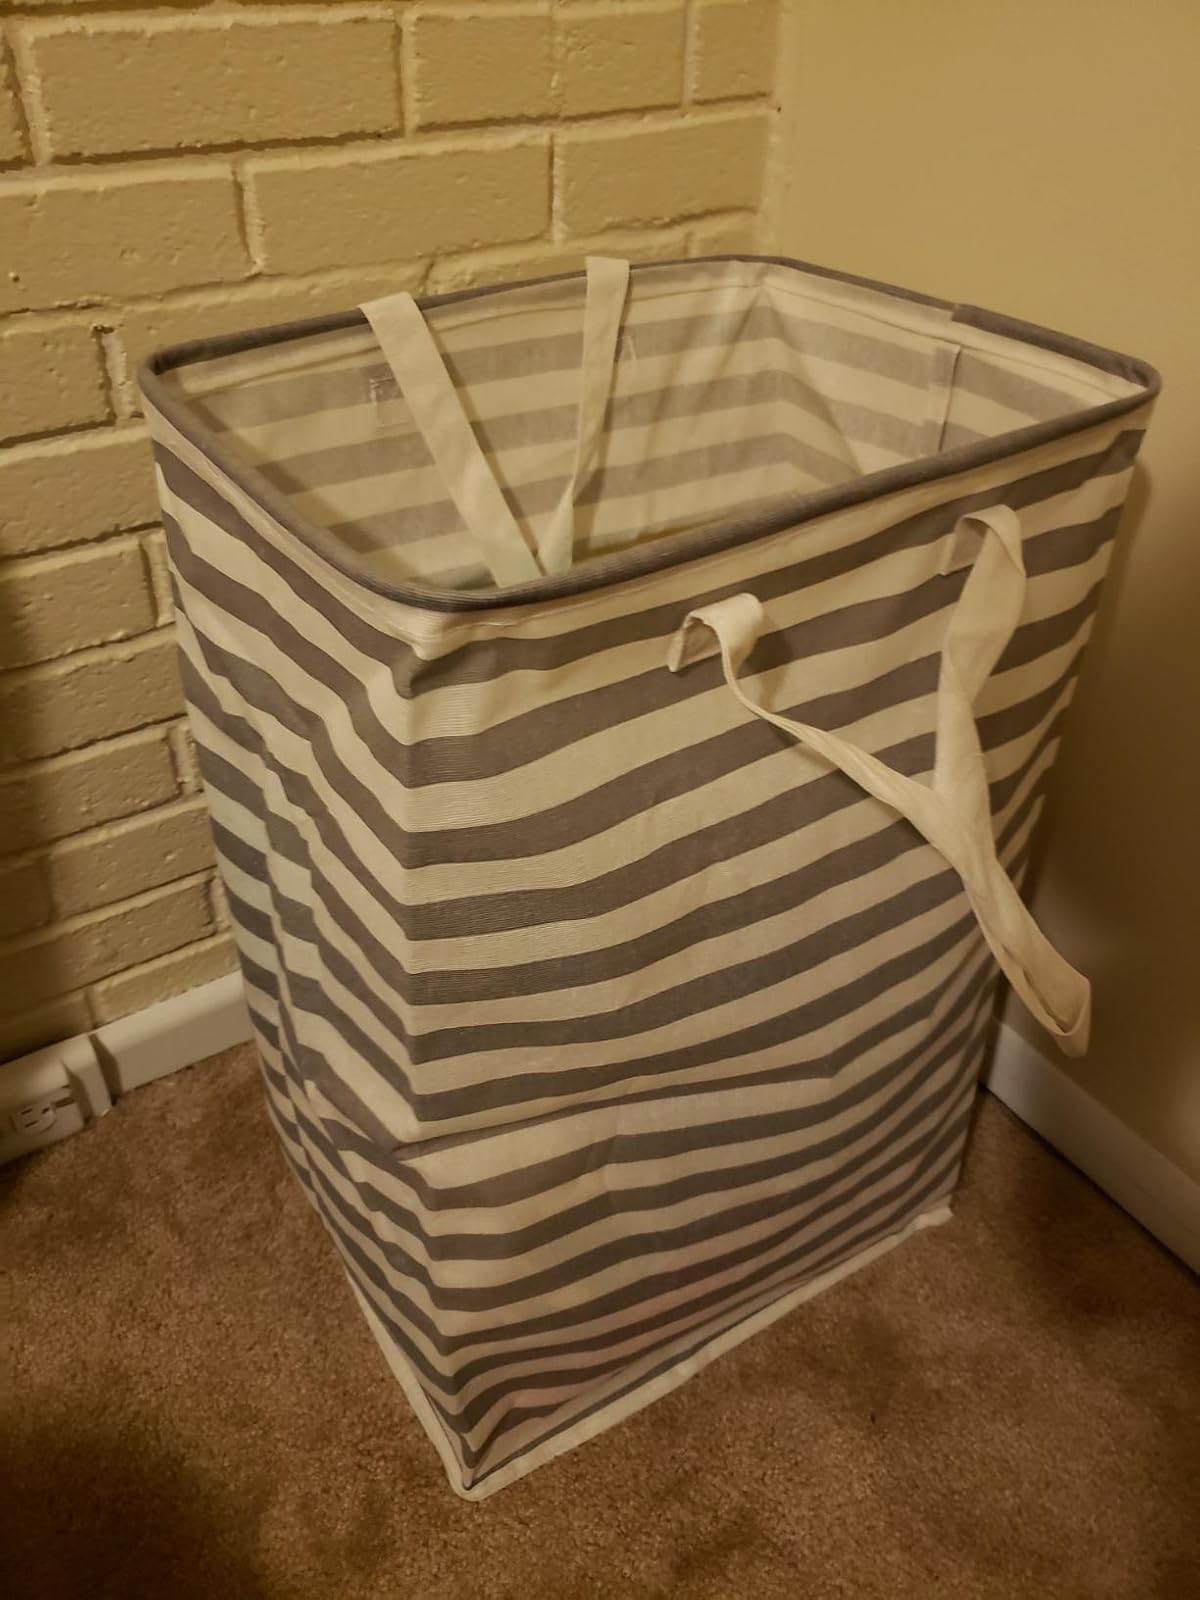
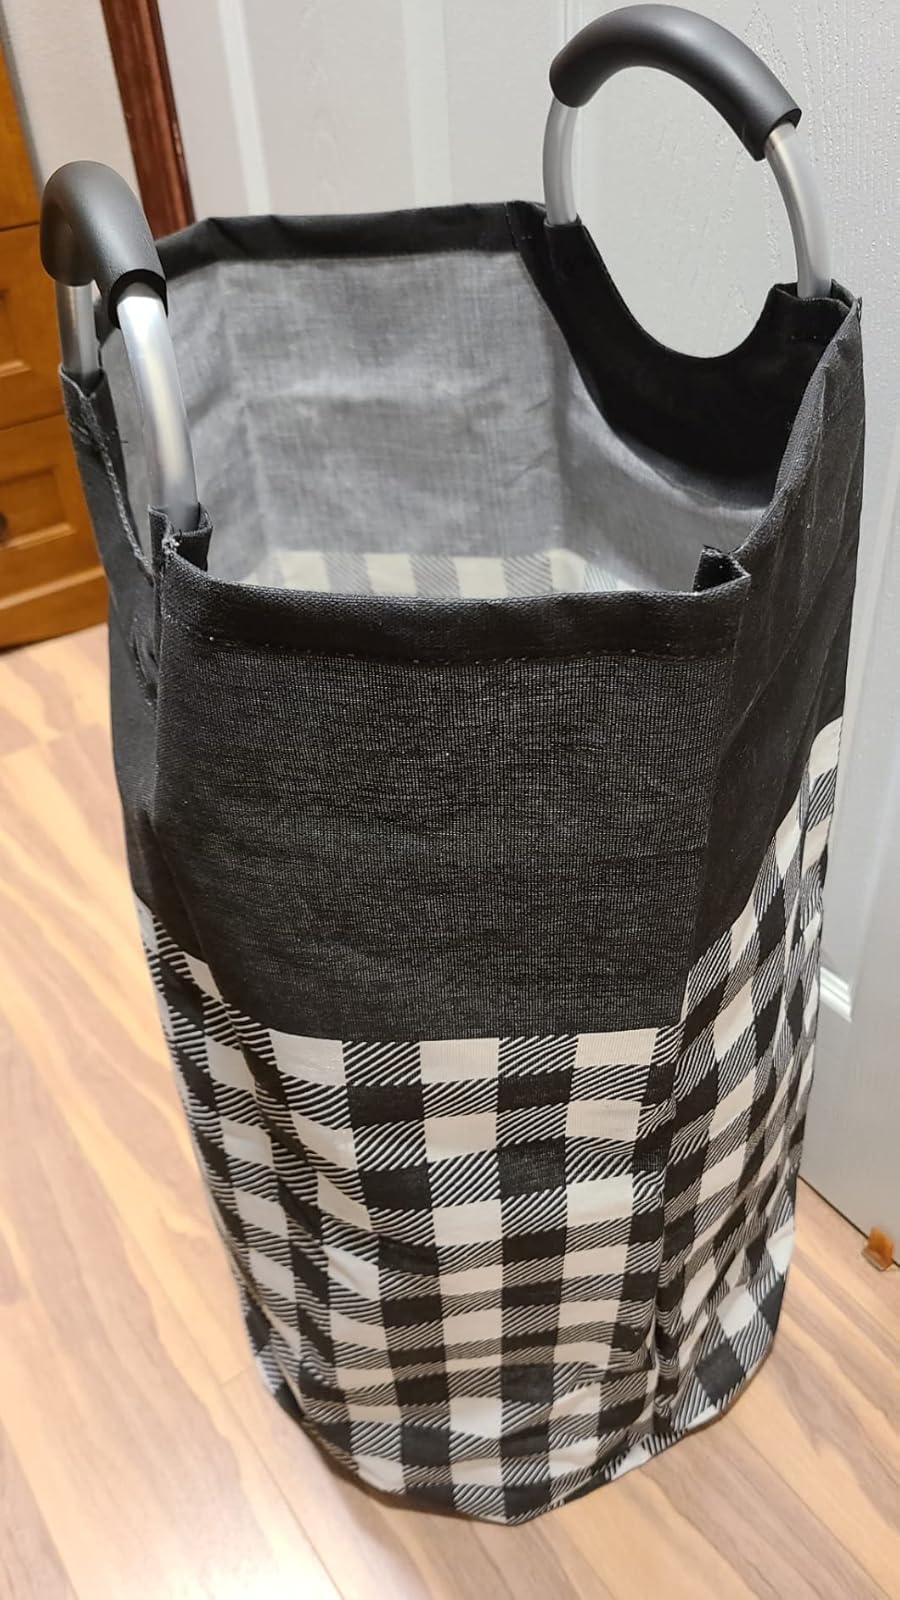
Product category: items_hamper
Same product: no